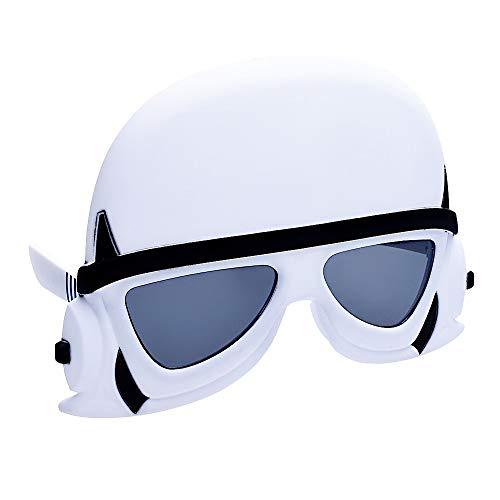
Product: Sun-Staches Star Wars Storm Trooper Officially Licensed, White, Black
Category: Toys & Games | Novelty & Gag Toys
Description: Star Wars novelty sunglasses.
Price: $9.92
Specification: ProductDimensions:12x1x7inches|ItemWeight:2.24ounces|ShippingWeight:2.24ounces(Viewshippingratesandpolicies)|ASIN:B07N3GTG8Q|Itemmodelnumber:SG3450|Manufacturerrecommendedage:3monthsandup